Kunimiyama Etsukichi

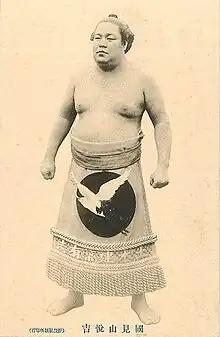

was a Japanese professional sumo wrestler from Tosa District, Kōchi (now Kōchi, Kōchi Prefecture). He reached the rank of "ōzeki" in May 1905 and was the first wrestler to be promoted at that rank since Yahatayama, 14 years earlier. He was also the last "ōzeki" from his prefecture until the promotion of Tamanishiki in May 1930, 25 years later.